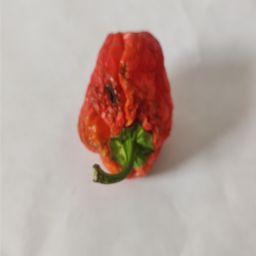
Crop: Bell Pepper
Quality: Dried